Russell Crowe's jockstrap

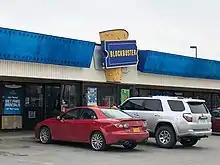
The recipient of the memorabilia, the Alaskan Blockbuster store that was located at 5600 DeBarr Road

Subsequently, the memorabilia, including the jockstrap, were donated to the last operating Alaskan Blockbuster Video store in Anchorage. The jockstrap remained there in a glass case along with other items from the Crowe auction and became a local attraction. However, the items failed to prevent the store from closing in July 2018. Afterwards, the owners of the Alaska store sent all their memorabilia to the last remaining Blockbuster Video store in the United States, located in Bend, Oregon. However, Crowe's jockstrap was missing from the items sent to this store, with Oliver claiming in September 2018 that he did not know its location.